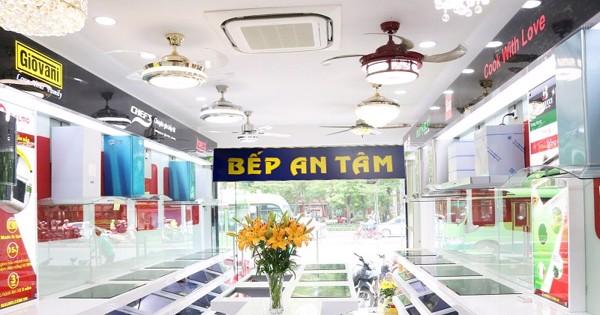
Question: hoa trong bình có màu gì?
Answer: hoa trong bình có màu vàng